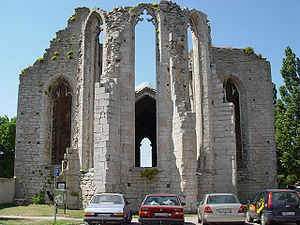
Visby / Galleri
Visby er hovedby i Gotlands kommune, residensby i Gotlands län, stiftsby i Visby Stift, og ligger på Gotland i Sverige. I Visby afholdes hvert år en middelalderuge. Hansestaden Visby har siden 1995 været med på UNESCO's Verdensarvsliste. Den meget velbevarede middelalderlige bymur er blandt det store attraktioner.